Borough of Eastleigh

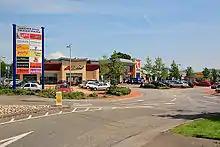
Hedge End Trade Park is part of a large retail development

The southern part of the borough is bounded on the east by the River Hamble (separating it from Fareham) and on the west by Southampton Water (separating it from the New Forest). The Hamble flows into Southampton Water at Hamble-le-Rice, thus accounting for the borough's southern boundary. Further north, the borough borders Southampton to the west and the City of Winchester district to the north. As well as Southampton Water and the River Hamble, a number of watercourses flow through Eastleigh, including the River Itchen, Monks Brook and the Itchen Navigation.